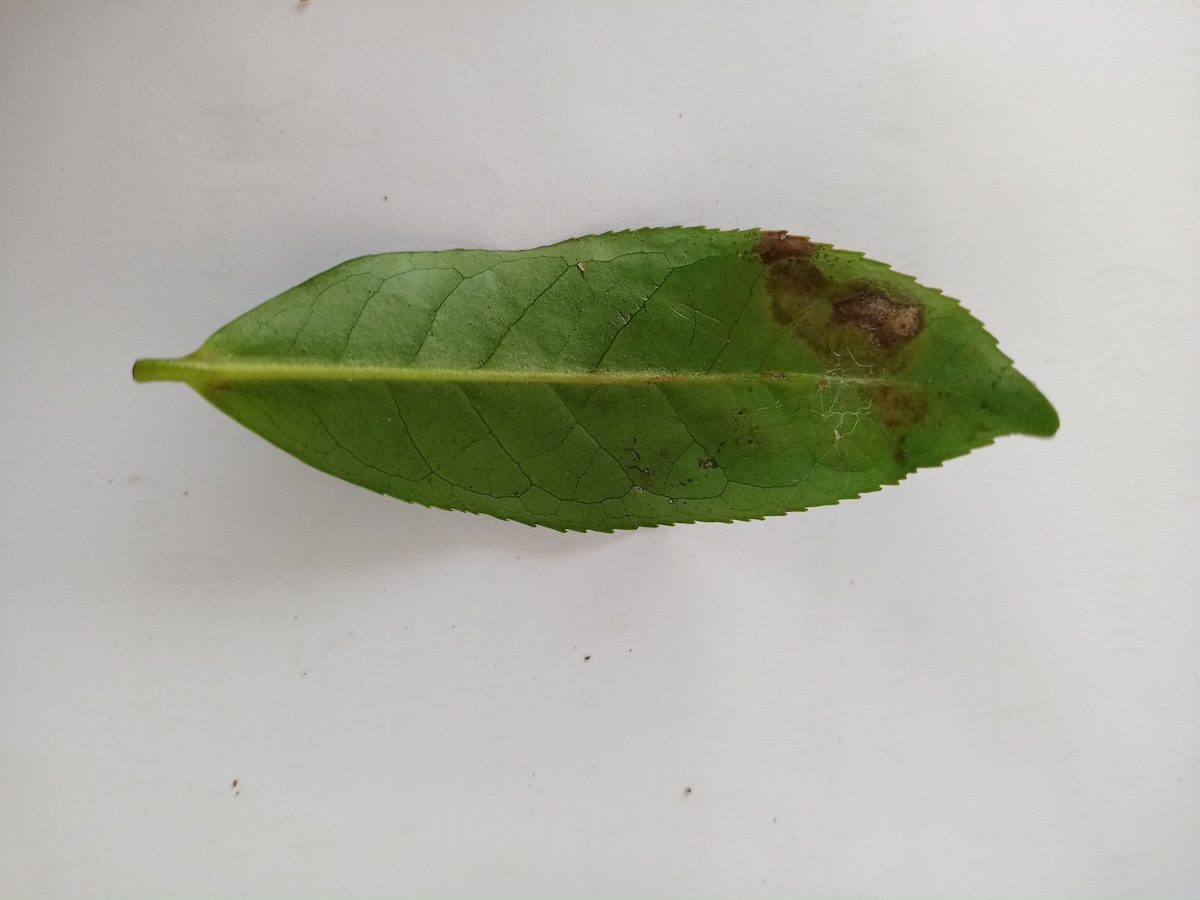
Label: Gray Blight